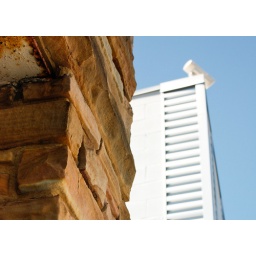
Liked the juxtaposition of this rug store wall against the modern car dealership next to it.